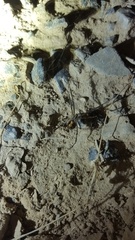
Species: Lactrodectus_hesperus